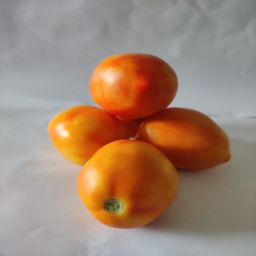
Crop: Tomato
Quality: Ripe